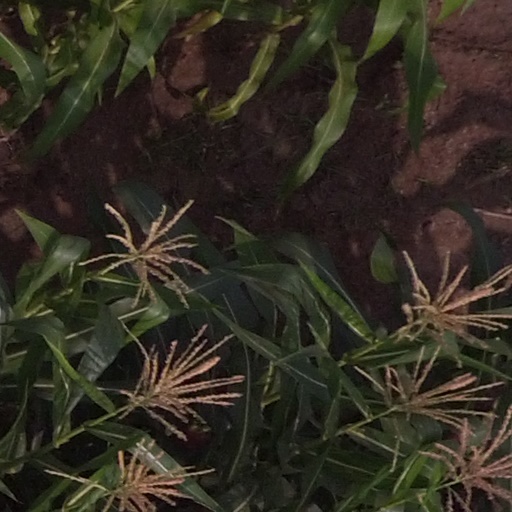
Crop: maize; corn